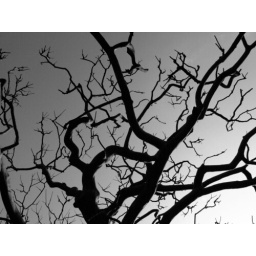
tree in the sky